Hammersmith Town Hall

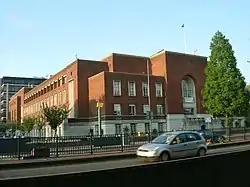
Hammersmith Town Hall in 2008

Hammersmith Town Hall is a municipal building on King Street in Hammersmith. The town hall, which is the headquarters of Hammersmith and Fulham London Borough Council, is a Grade II listed building.